Alma College (St. Thomas, Ontario)

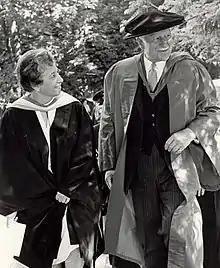
Governor General Roland Michener attending the Alma College graduation ceremonies in 1972

With the economic boom of St. Thomas in the late 19th century, Bishop Albert Carmen proposed that a ladies' college be established. The school name derives from the late Alma Munro (Moore) (wife of then Sheriff Colin Munroe) and Mrs. Alma Munro Duffield, daughter of Colin and Alma.